Byronosaurus

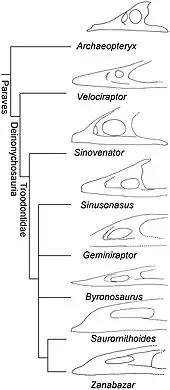
Maxillae of "Byronosaurus" compared with relatives

The following cladogram shows the position of "Byronosaurus" within Troodontidae according to a 2017 analysis by the palaeontologist Caizhi Shen and colleagues: